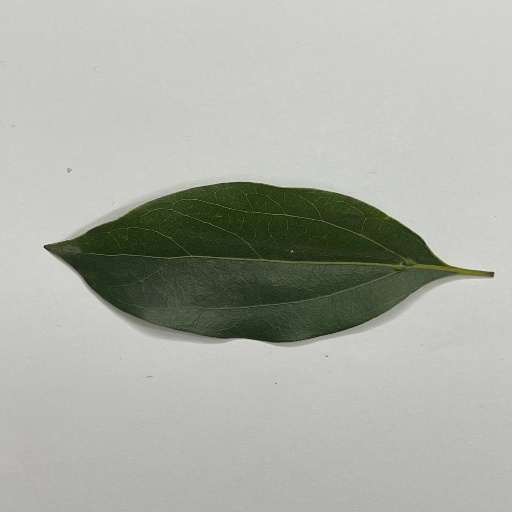
Species: Camphor
Leaf condition: Healthy Leaf